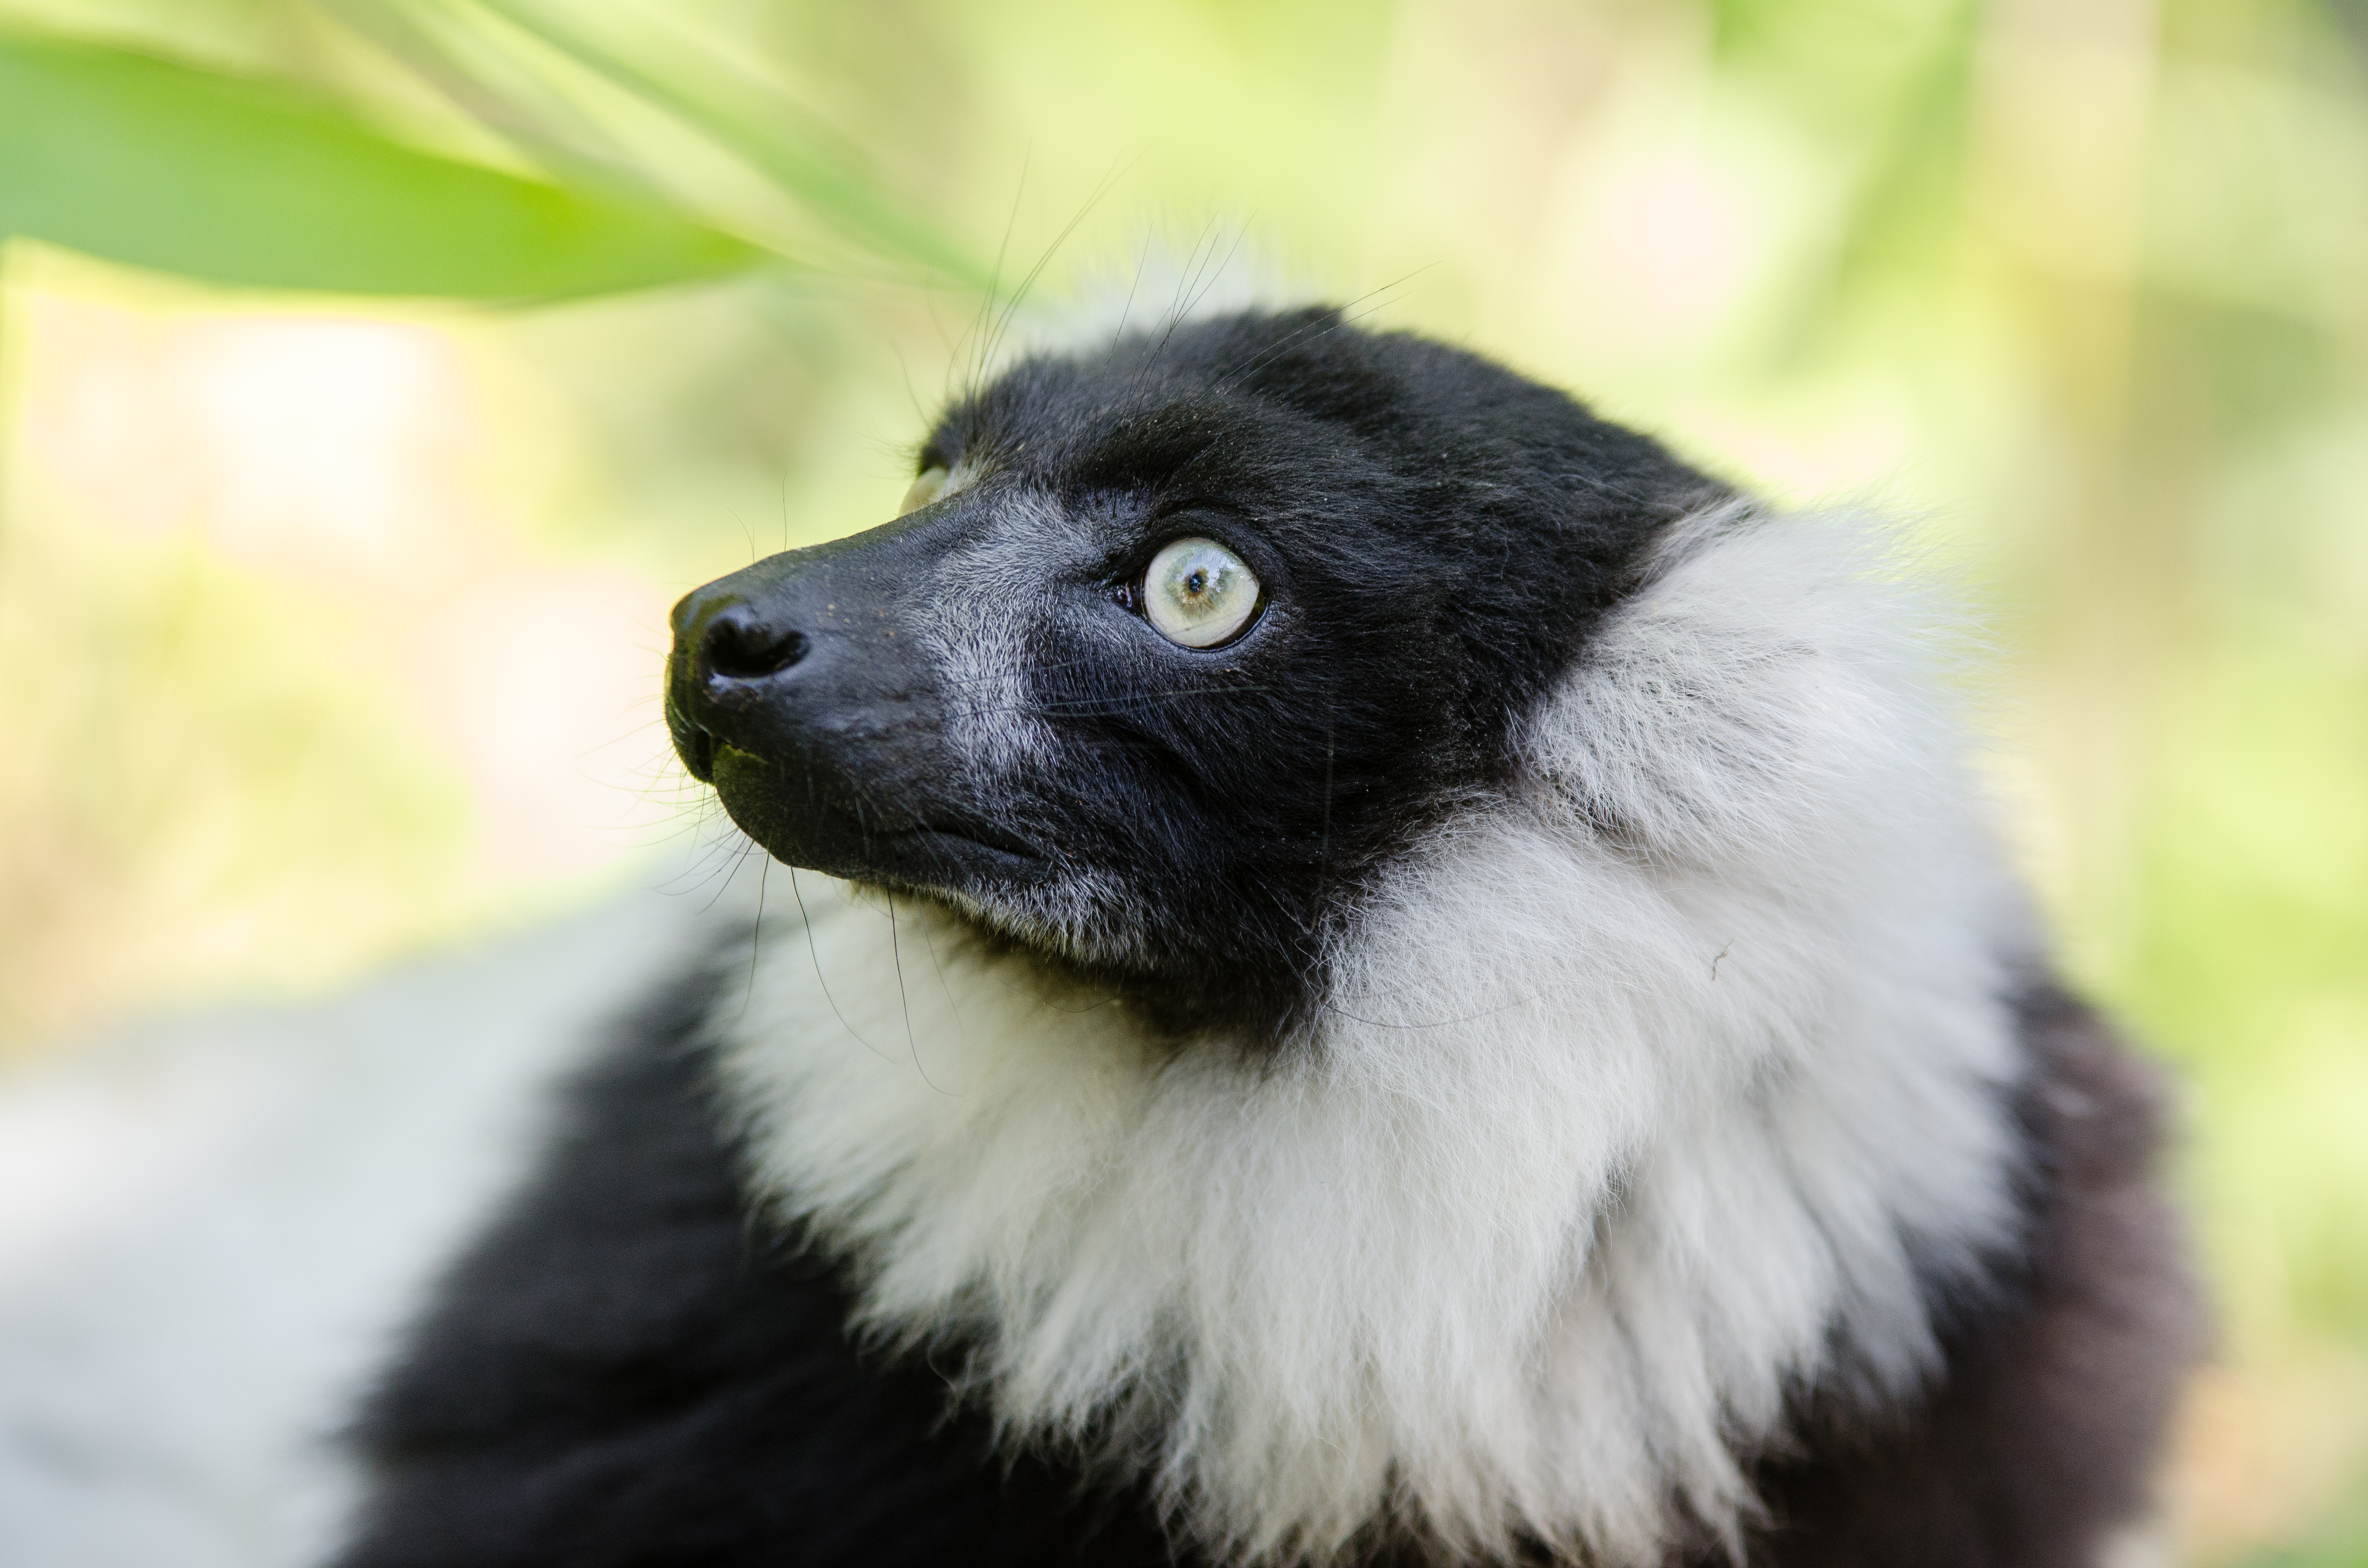
wildlife, mammal, fauna, primate, vertebrate, lemur, macaque, dog breed group, new world monkey